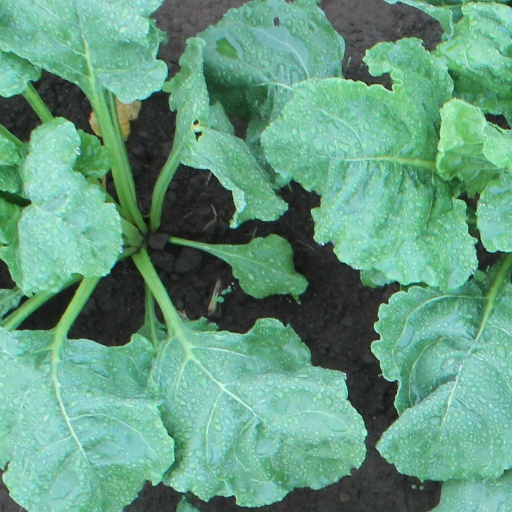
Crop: sugar beet